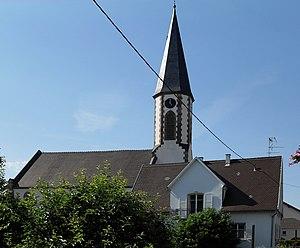
Temple Saint-Guillaume à Gerstheim